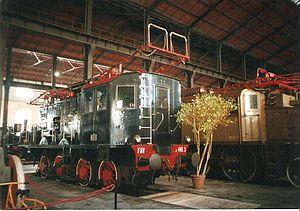
Le Musée national ferroviaire de Pietrarsa se situe dans le quartier San Giorgio a Cremano à Naples dans une usine de fonderie qui appartenait au Roi de Naples. On y fabriqua des chaudières pour locomotives et on y construisit des bateaux à vapeur au XIXᵉ siècle puis cette usine se reconvertit lors de l'unité de l'Italie en atelier de réparation pour chemins de fer. Le musée fut inauguré en 1989, ferma ses portes en 2006 pour être restauré et rouvrit en 2007. Après une deuxième restauration le musée est de nouveau ouvert au public depuis septembre 2011.